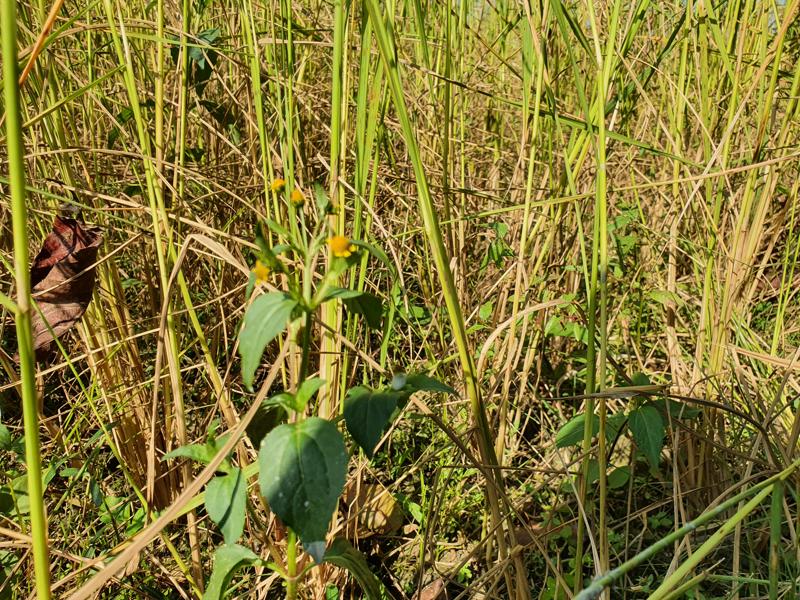
Weed species: Synedrella nodiflora